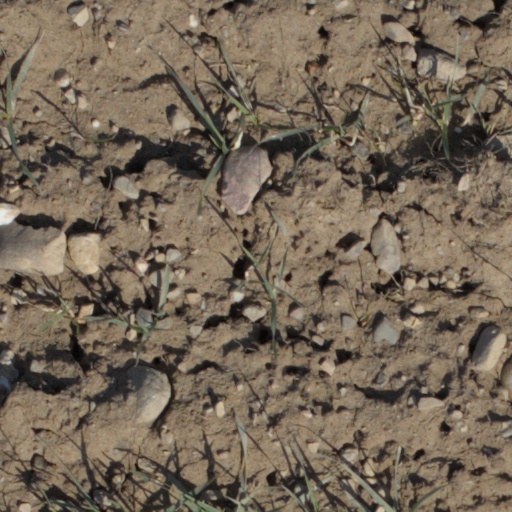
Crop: wheat